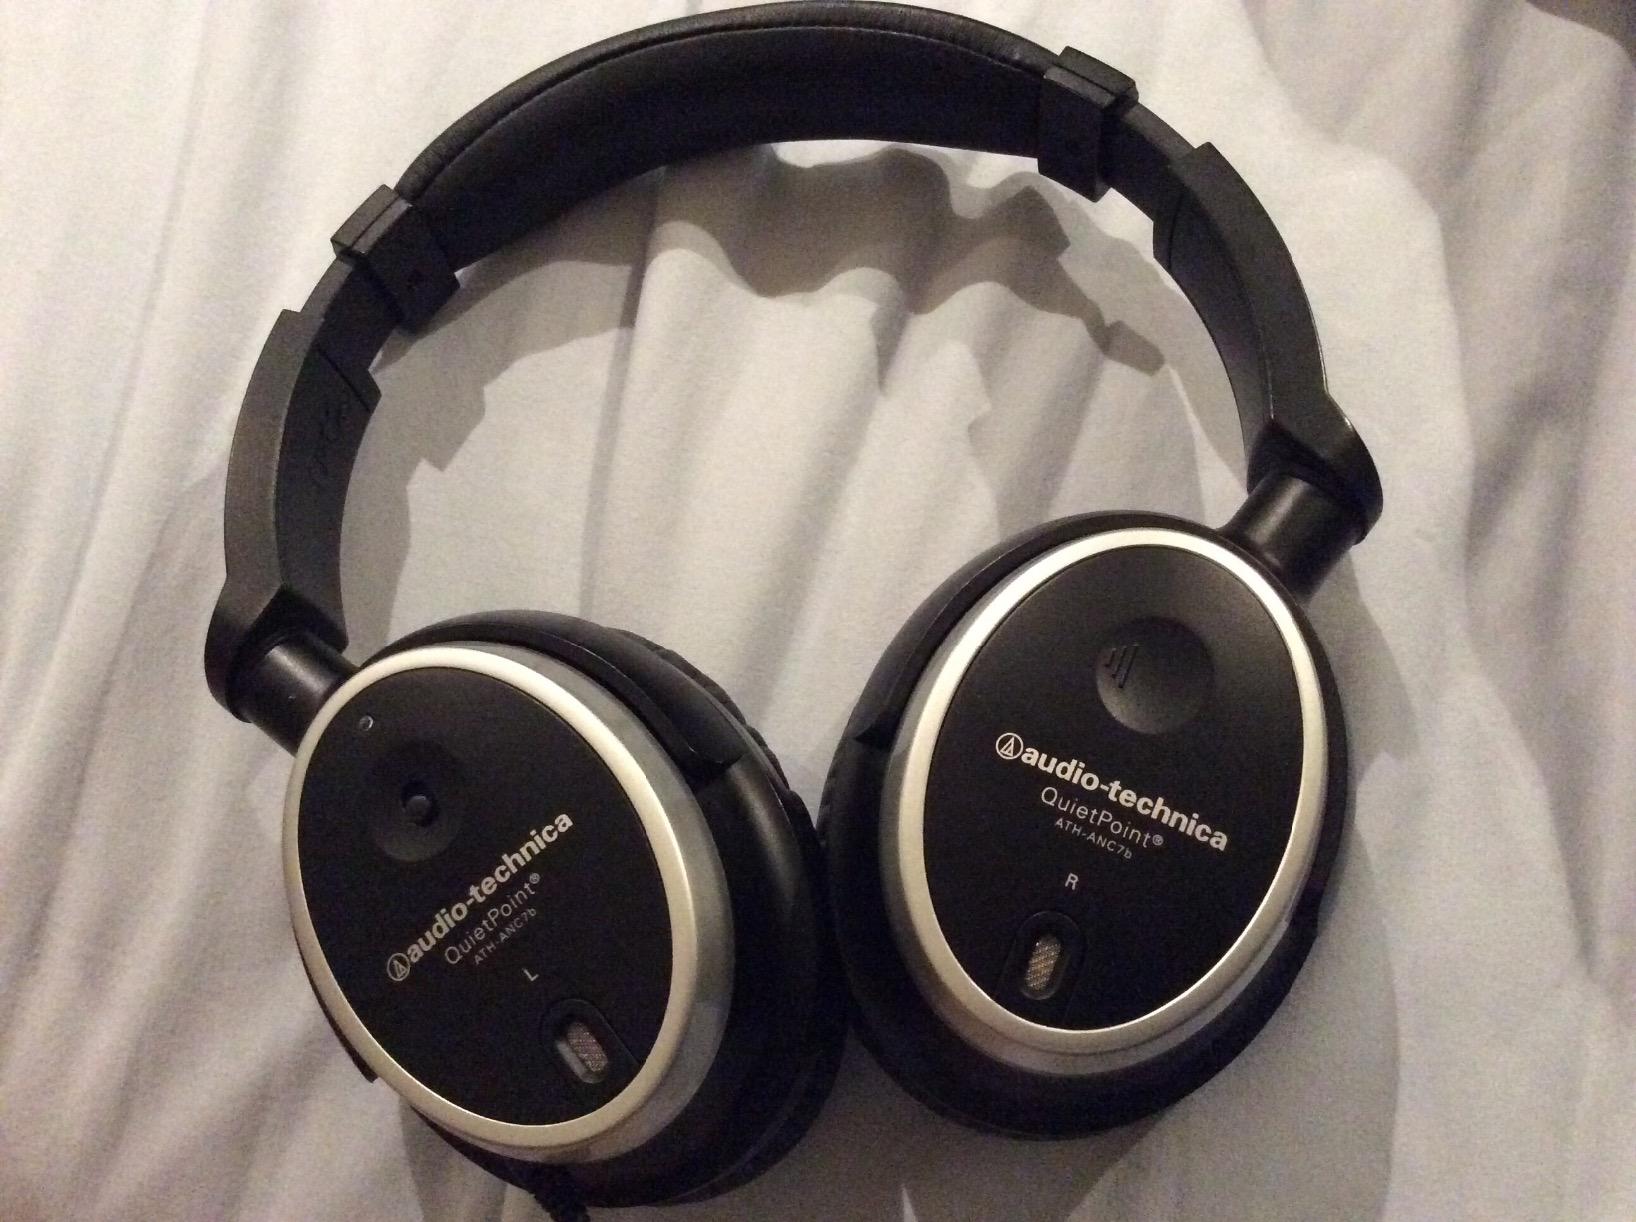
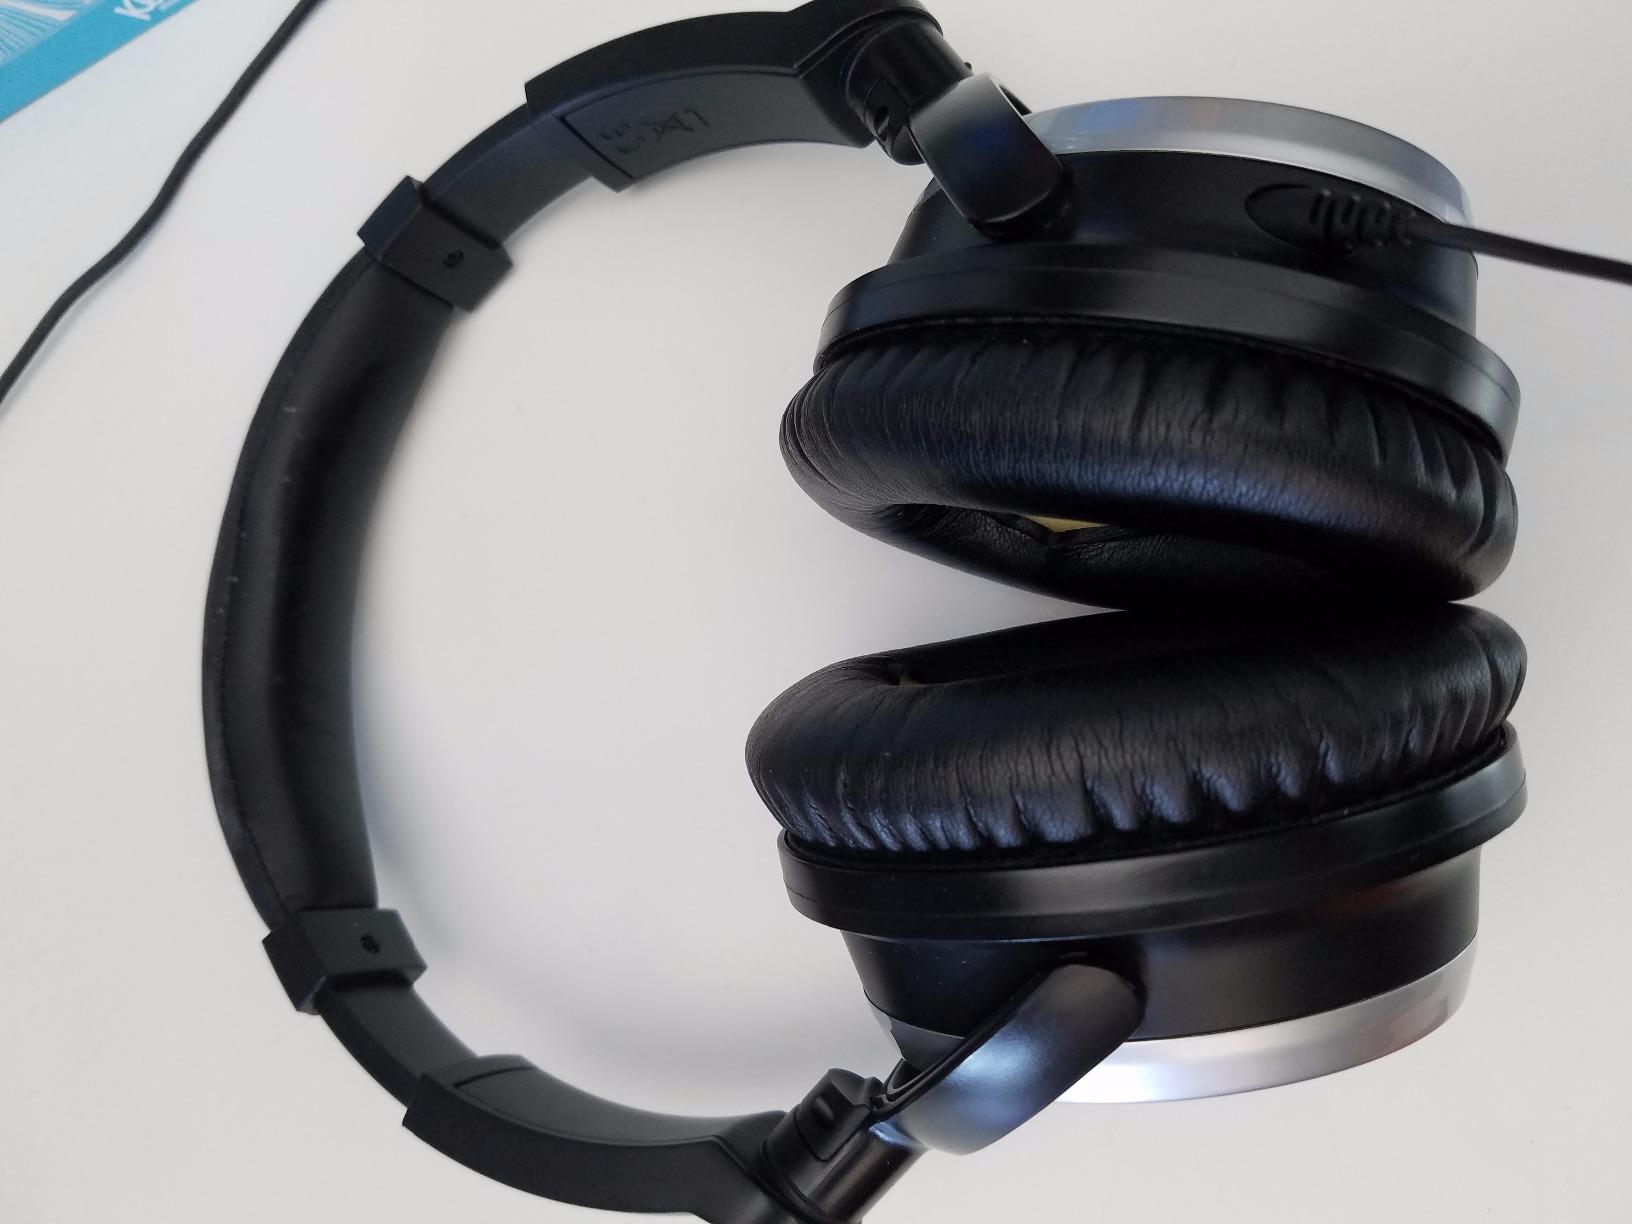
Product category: headphones
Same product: yes